Gerhard Hecht

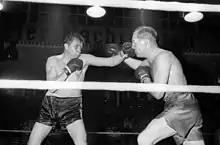
Boxkampf Gerhard Hecht gegen Willi Schagen im Schwergewicht

Gerhard Hecht (March 16, 1923 – February 21, 2005) was a German boxer. Hecht fought for the middleweight championship against Sugar Ray Robinson in 1951. The fight ended when Robinson hit Hecht in the kidney, and Hecht could not continue. The fight was originally ruled a disqualification victory for Hecht, but later changed to a no-contest.